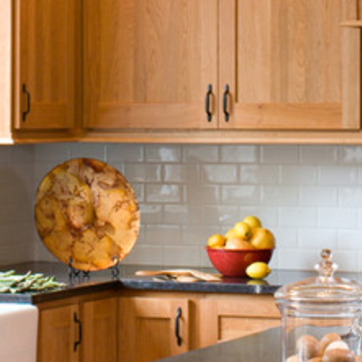
Material: tile